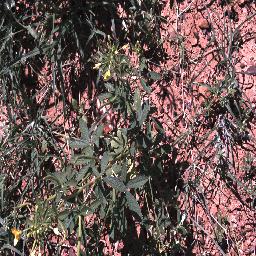
Label: negative